List of pubs in Australia

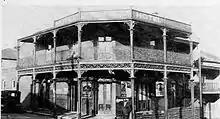
The Sir William Wallace Hotel, .

This is a list of notable pubs in Australia. An Australian pub is an establishment performing many functions. These include serving alcoholic beverages, meals, functioning as a venue for various kinds of entertainment, and, sometimes, providing basic accommodation.